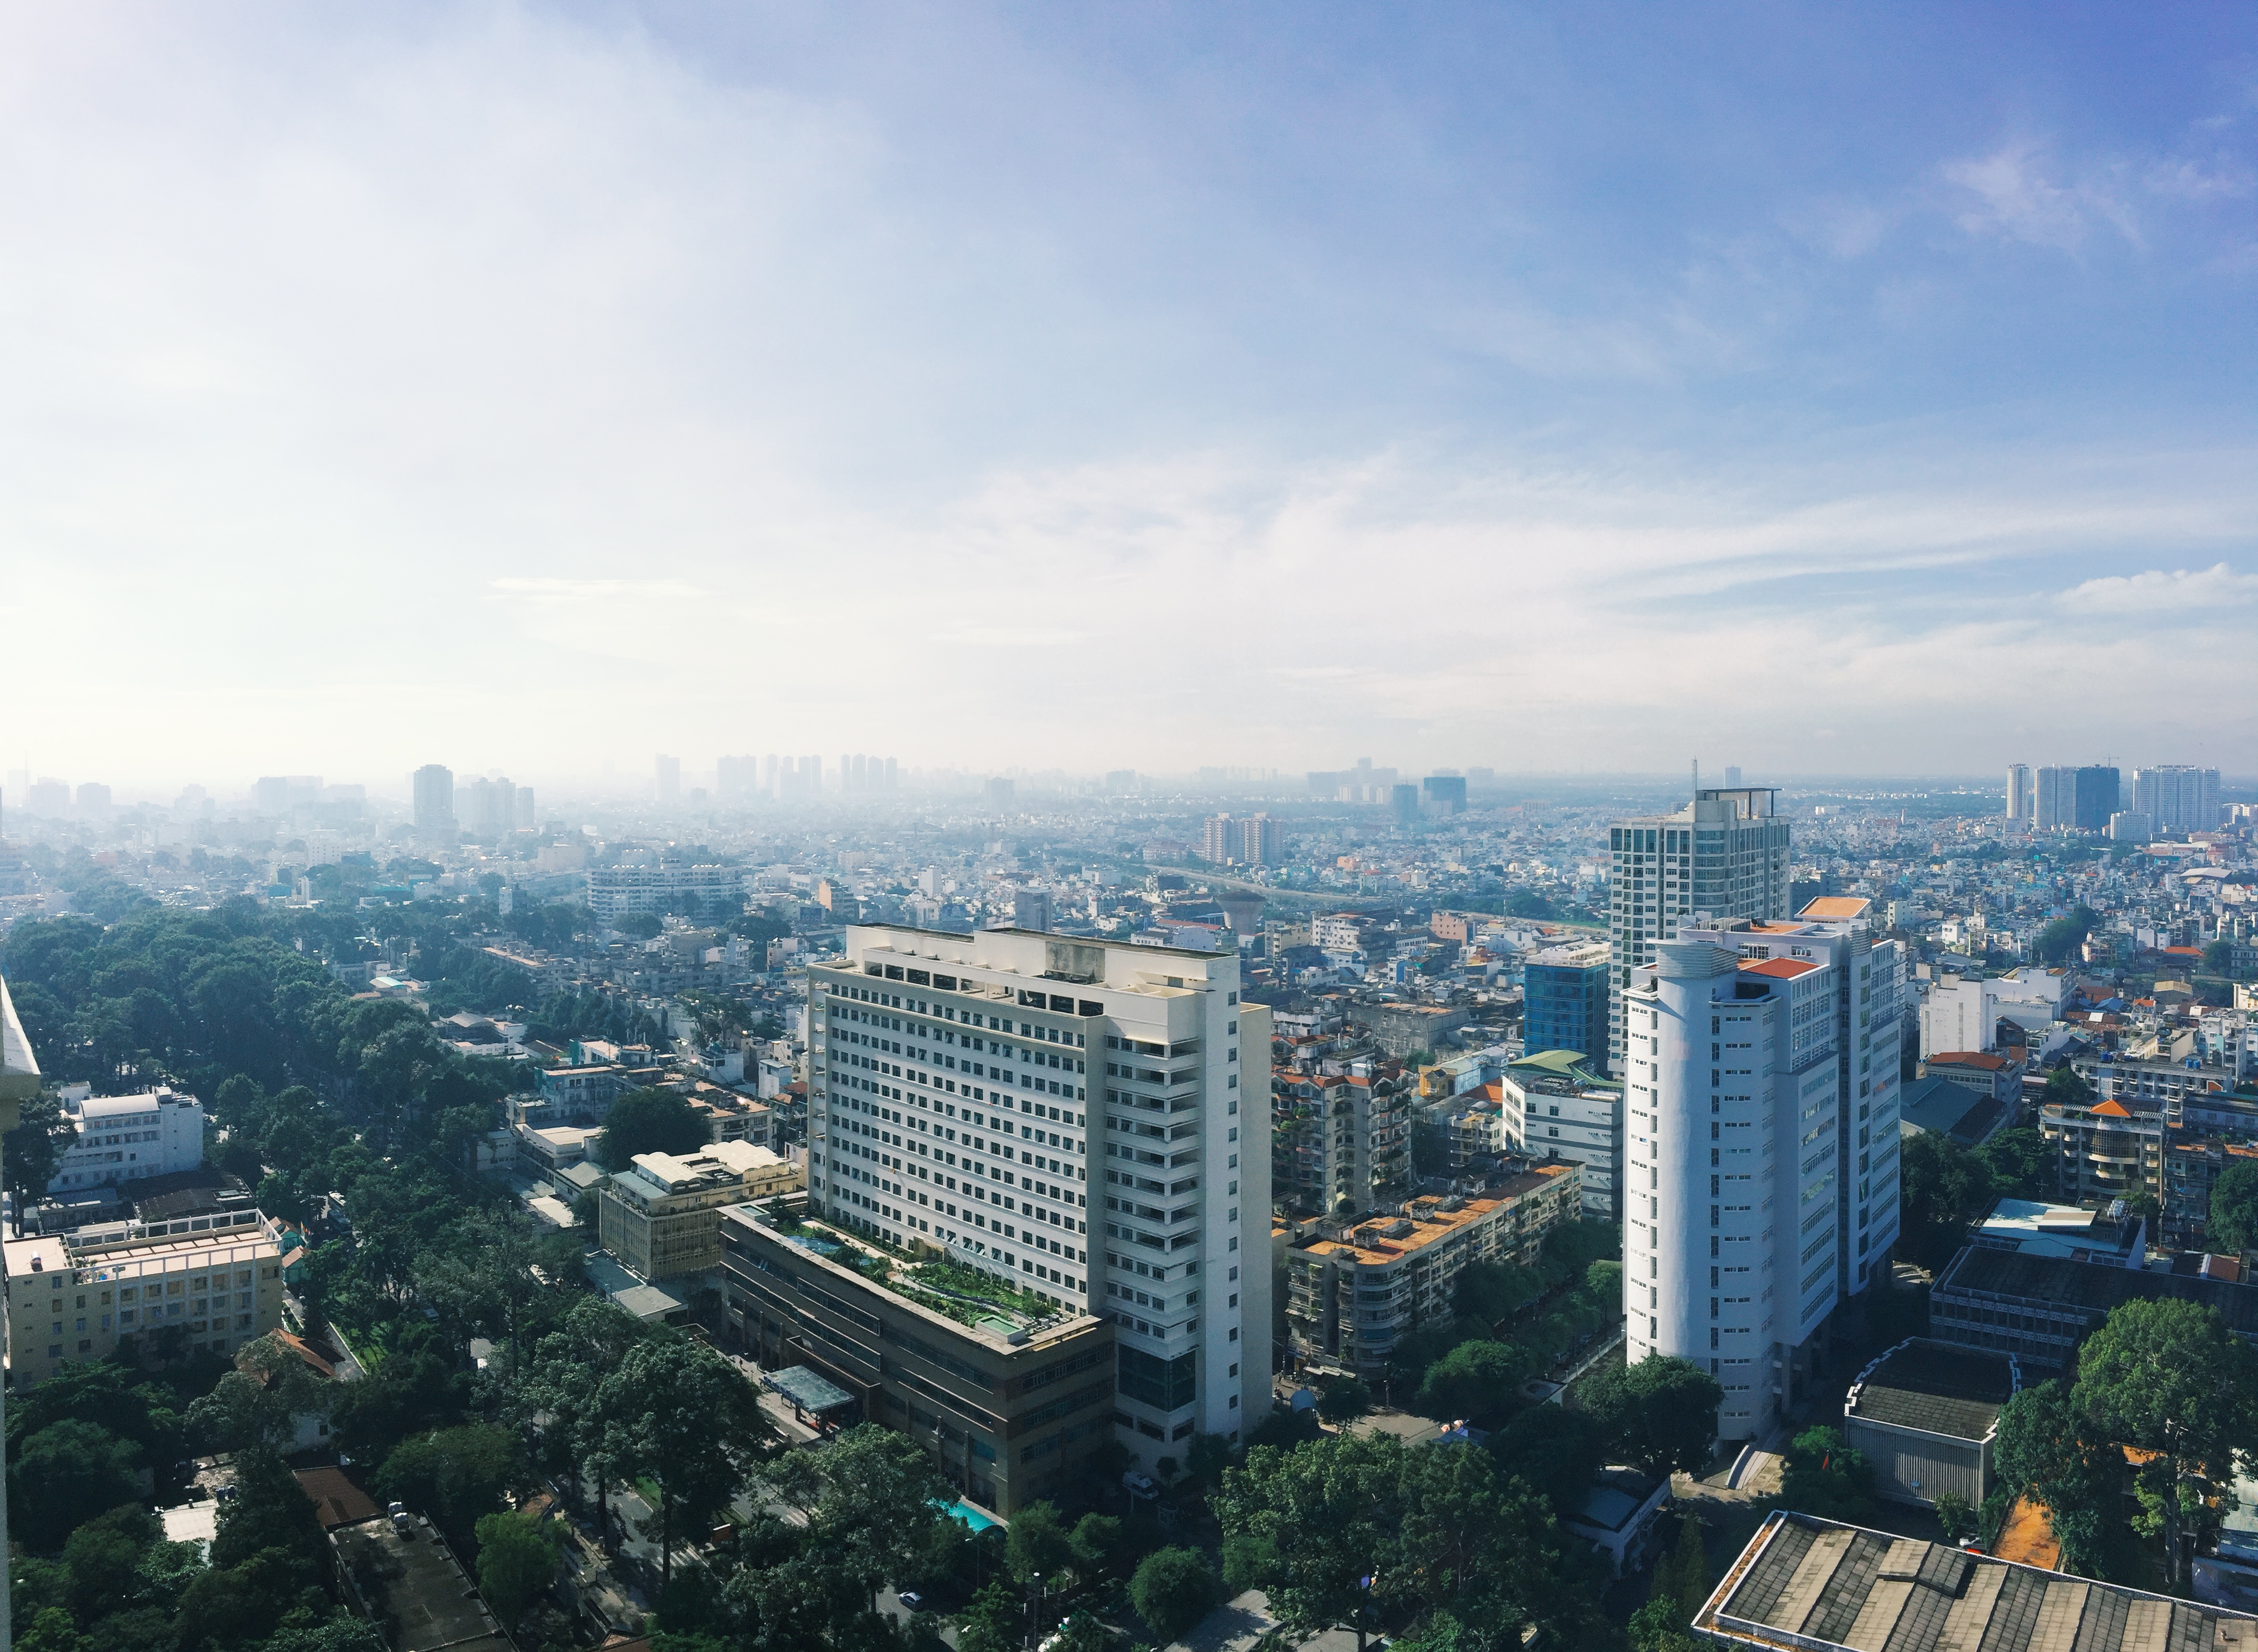
horizon, sky, skyline, photography, city, skyscraper, cityscape, panorama, downtown, suburb, tower, landmark, tower block, metropolis, neighbourhood, bird's eye view, aerial photography, urban area, residential area, human settlement, atmosphere of earth, metropolitan area